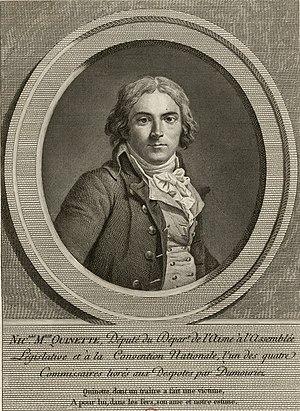
N. M. Quinette, député du département de l'Aisne à l'Assemblée législative et à la Convention Nationale
Nicolas-Marie Quinette, baron de Rochemont, né à Paris le 16 septembre 1762 et mort à Bruxelles le 14 juin 1821, est un homme politique français.